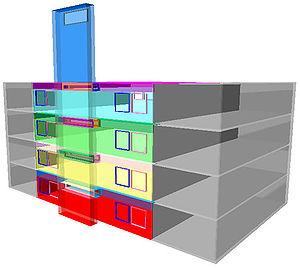
Une cheminée solaire - appelé également cheminée provençale ou cheminée thermique - est un dispositif permettant d'améliorer la ventilation naturelle d'un bâtiment en utilisant le mouvement convectif de l'air chauffé passivement dans un conduit exposé au rayonnement solaire.